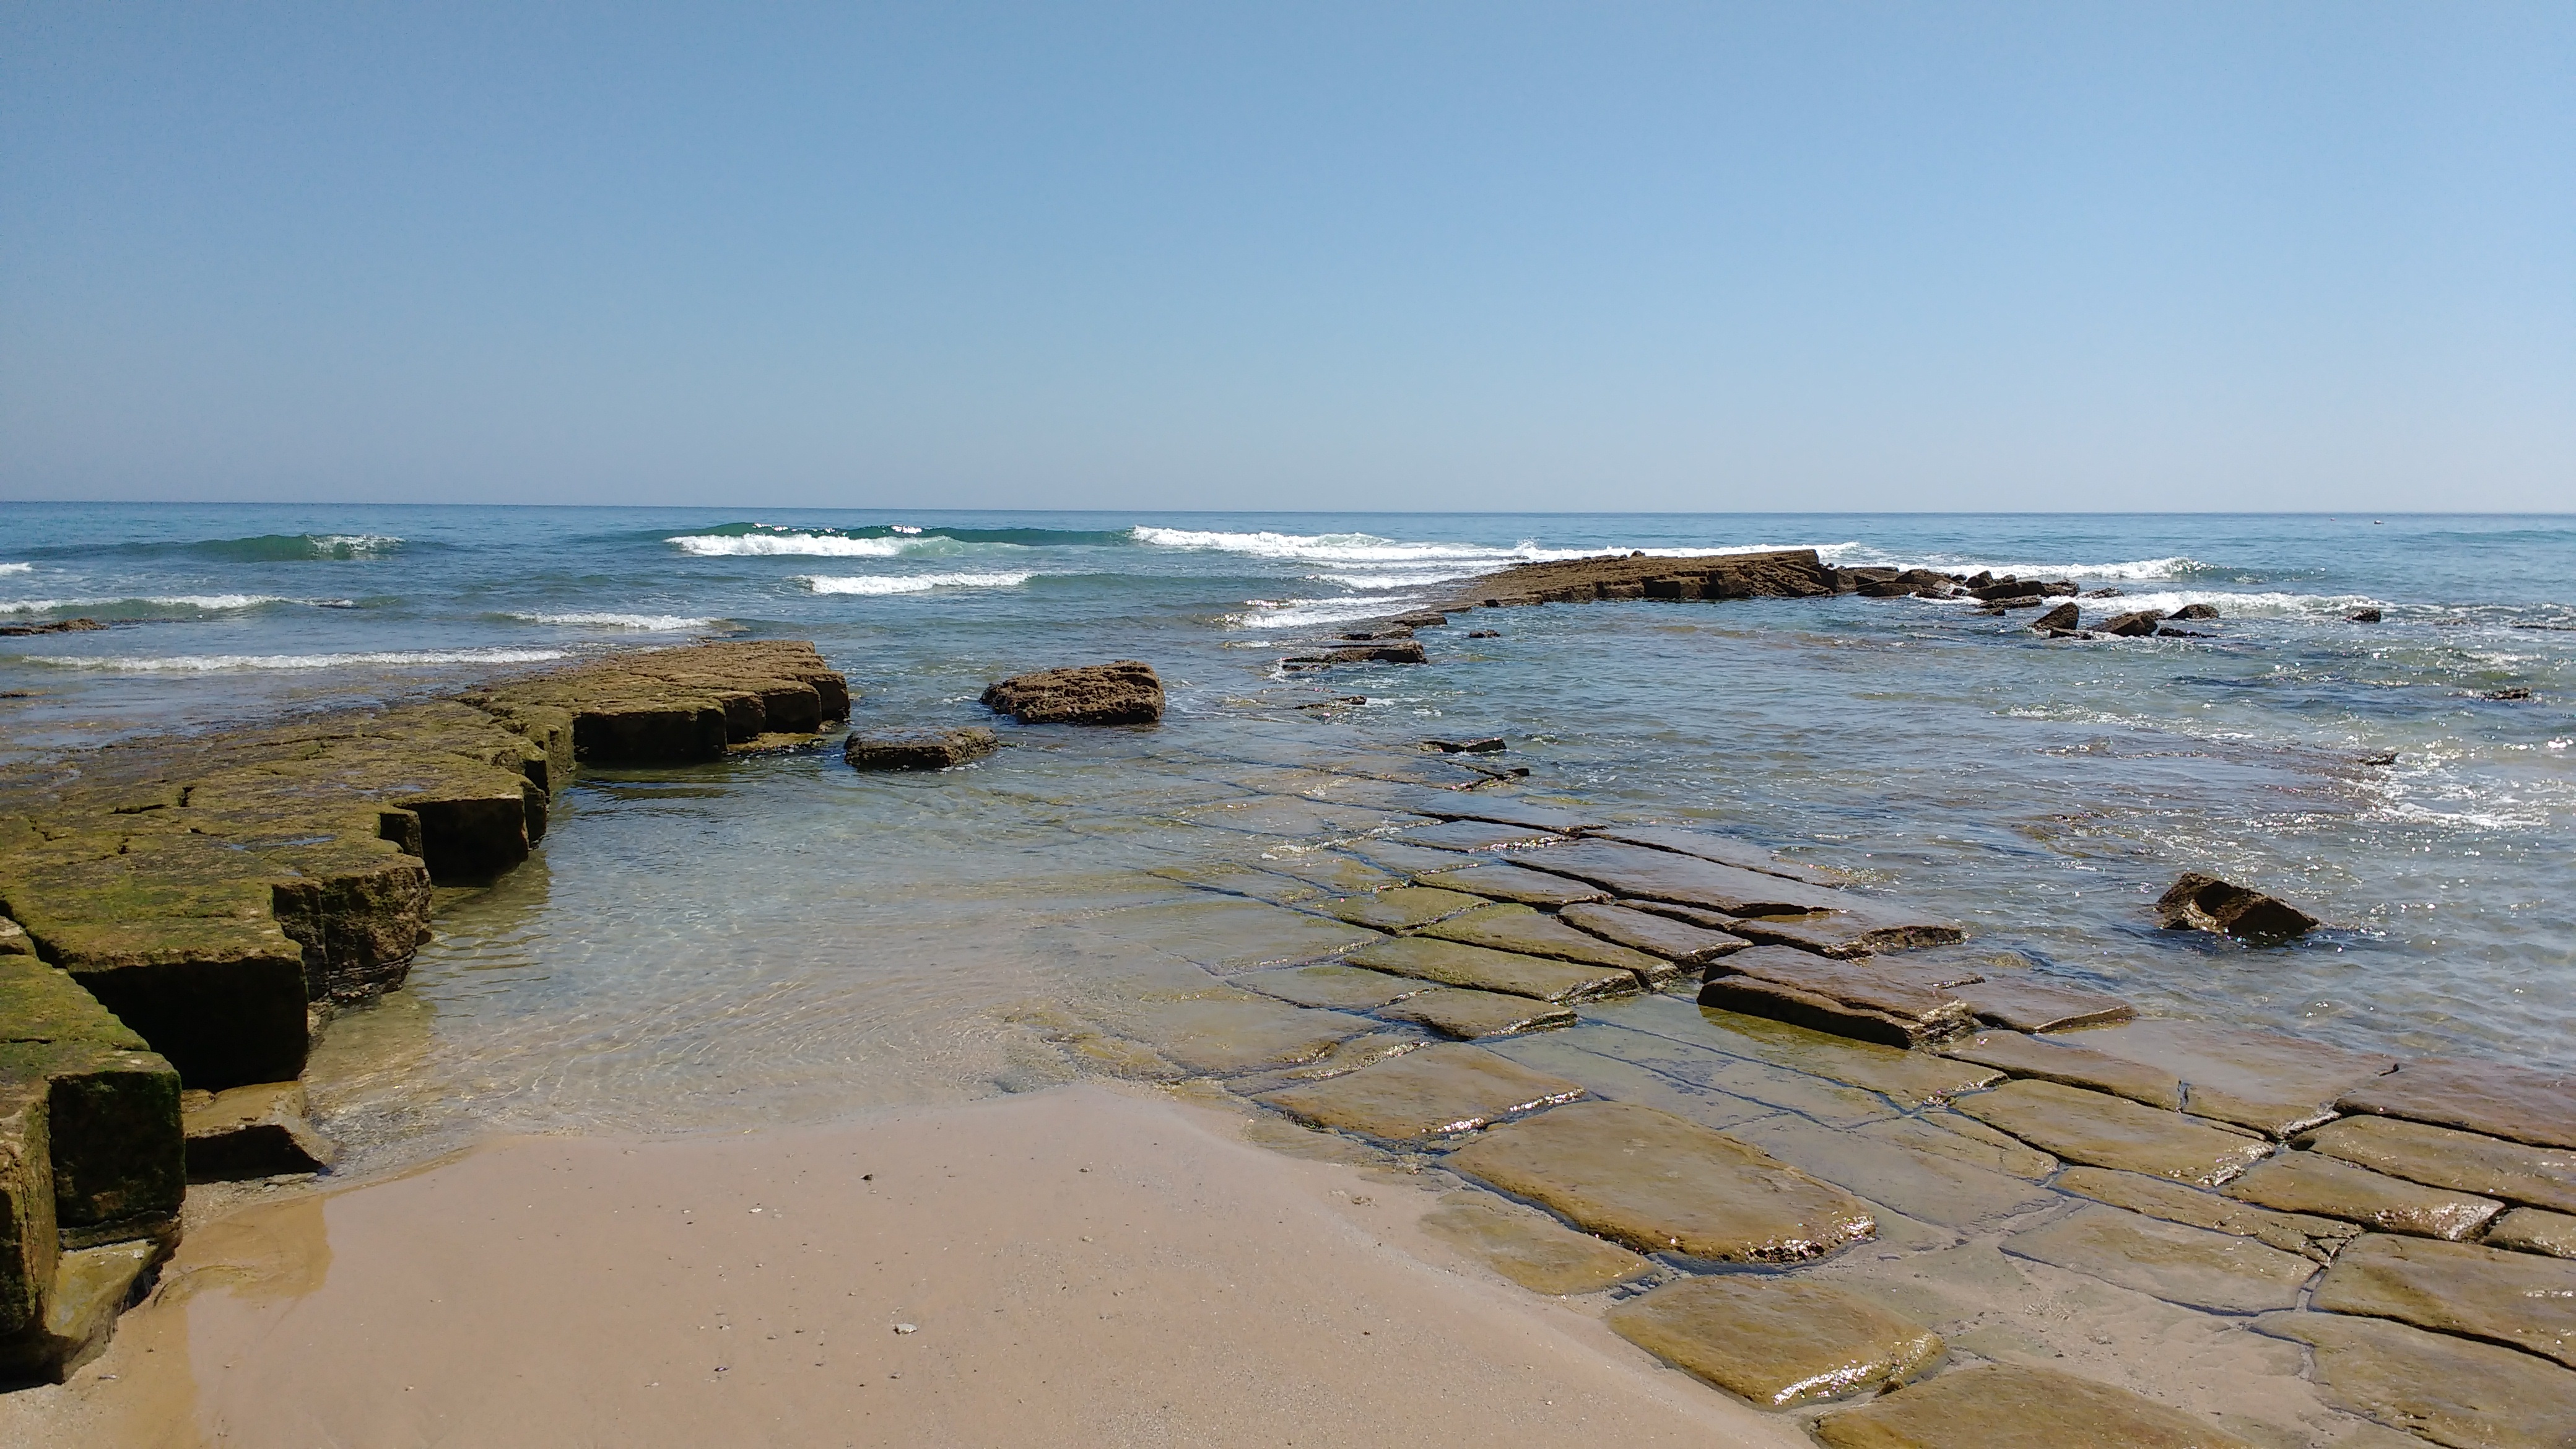
beach, sea, coast, water, nature, sand, rock, ocean, sky, shore, wave, vacation, cove, bay, blue, terrain, body of water, stones, mar, portugal, costa, litoral, cape, beira mar, wind wave